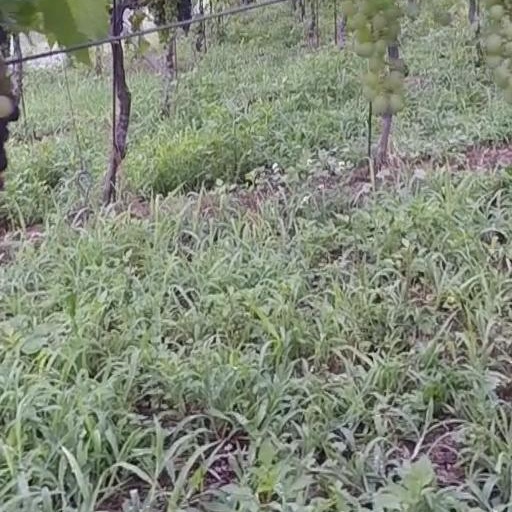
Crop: grape